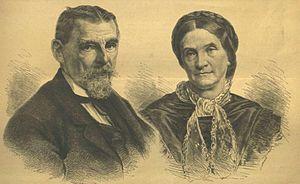
Sophie de Wittelsbach, duchesse en Bavière puis, par son mariage, duchesse d'Alençon, est née le 23 février 1847 à Munich et morte le 4 mai 1897 à Paris VIIIᵉ.